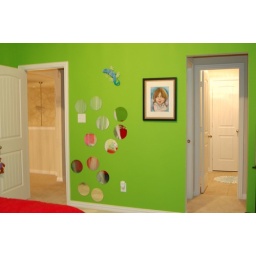
Lime green walls were her choice. All of the circles are mirrors, not holes in the wall.